Deddington Castle

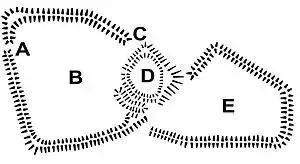
Diagram of earthworks in the 21st century: A – western entrance; B – western outer baley; C – north-eastern entrance; D – inner bailey and remains of motte; E – eastern bailey

Both the village and the castle of Deddington fell into decline during the 13th century. Although the village had grown to become a borough, with new, planned streets spreading westwards away from the castle, it was eclipsed economically by the nearby, newer centre of Banbury. The castles in the Thames Valley region that lacked substantial defences were mostly abandoned during this period and Deddington Castle was no exception. By 1277 contemporaries described it as "an old demolished castle". In 1281, Robert of Aston and a group of men were able to break down the doors to the castle and enter it. The castle was considered to be "weak" in a report of 1310 and no further repairs were carried out on the property after this time.